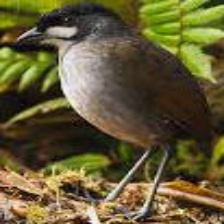
Species: JOCOTOCO ANTPITTA
Scientific name: GRALLARIA RIDGELYI